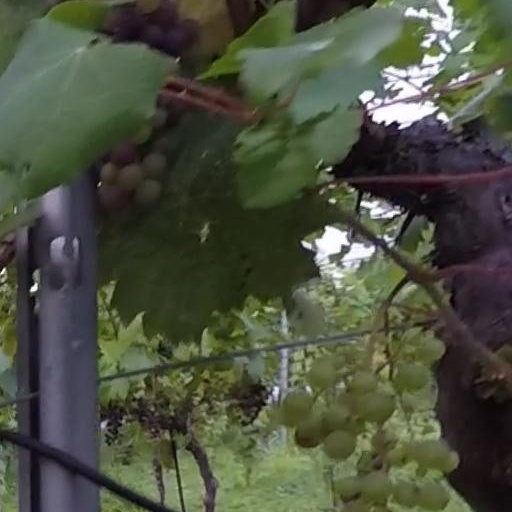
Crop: grape